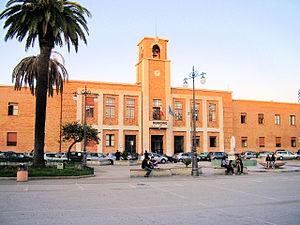
Vibo Valentia est une ville italienne de la province de même nom dans la région de Calabre. Son ancien nom était Hipponion.